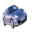
Label: automobile